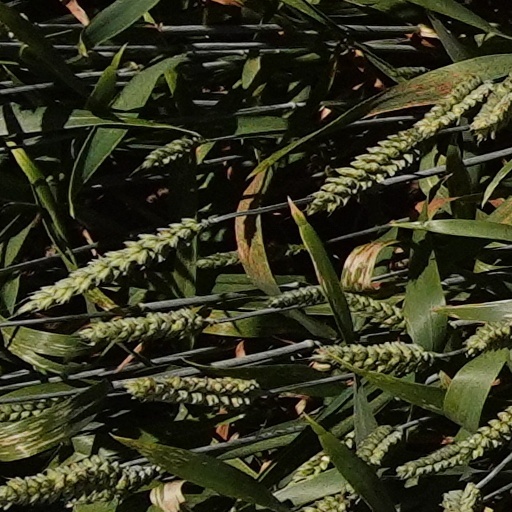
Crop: wheat